Hole in the Wall, Sliema

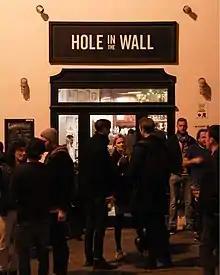
A pic of the Hole in the wall, Sliema, from the outside

The Hole in the Wall is a restaurant and bar in Sliema, Malta.